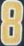
Number: 8